Battle of Santiago de Cuba

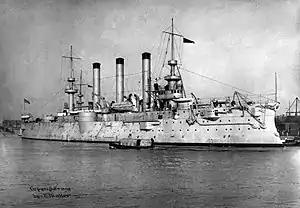
USS "Brooklyn"

Battleships and cruisers, however, were not the only forces the Americans employed in the conflict. Other vessels included torpedo boats like , light cruisers such as , and even the collier , which sank on June 3. Sampson specifically approached Lieutenant Richmond P. Hobson, the commanding officer, charging him with the task to "sink the collier in the channel" in order to both blockade the Spanish fleet and to clear the narrow passage of any mines.